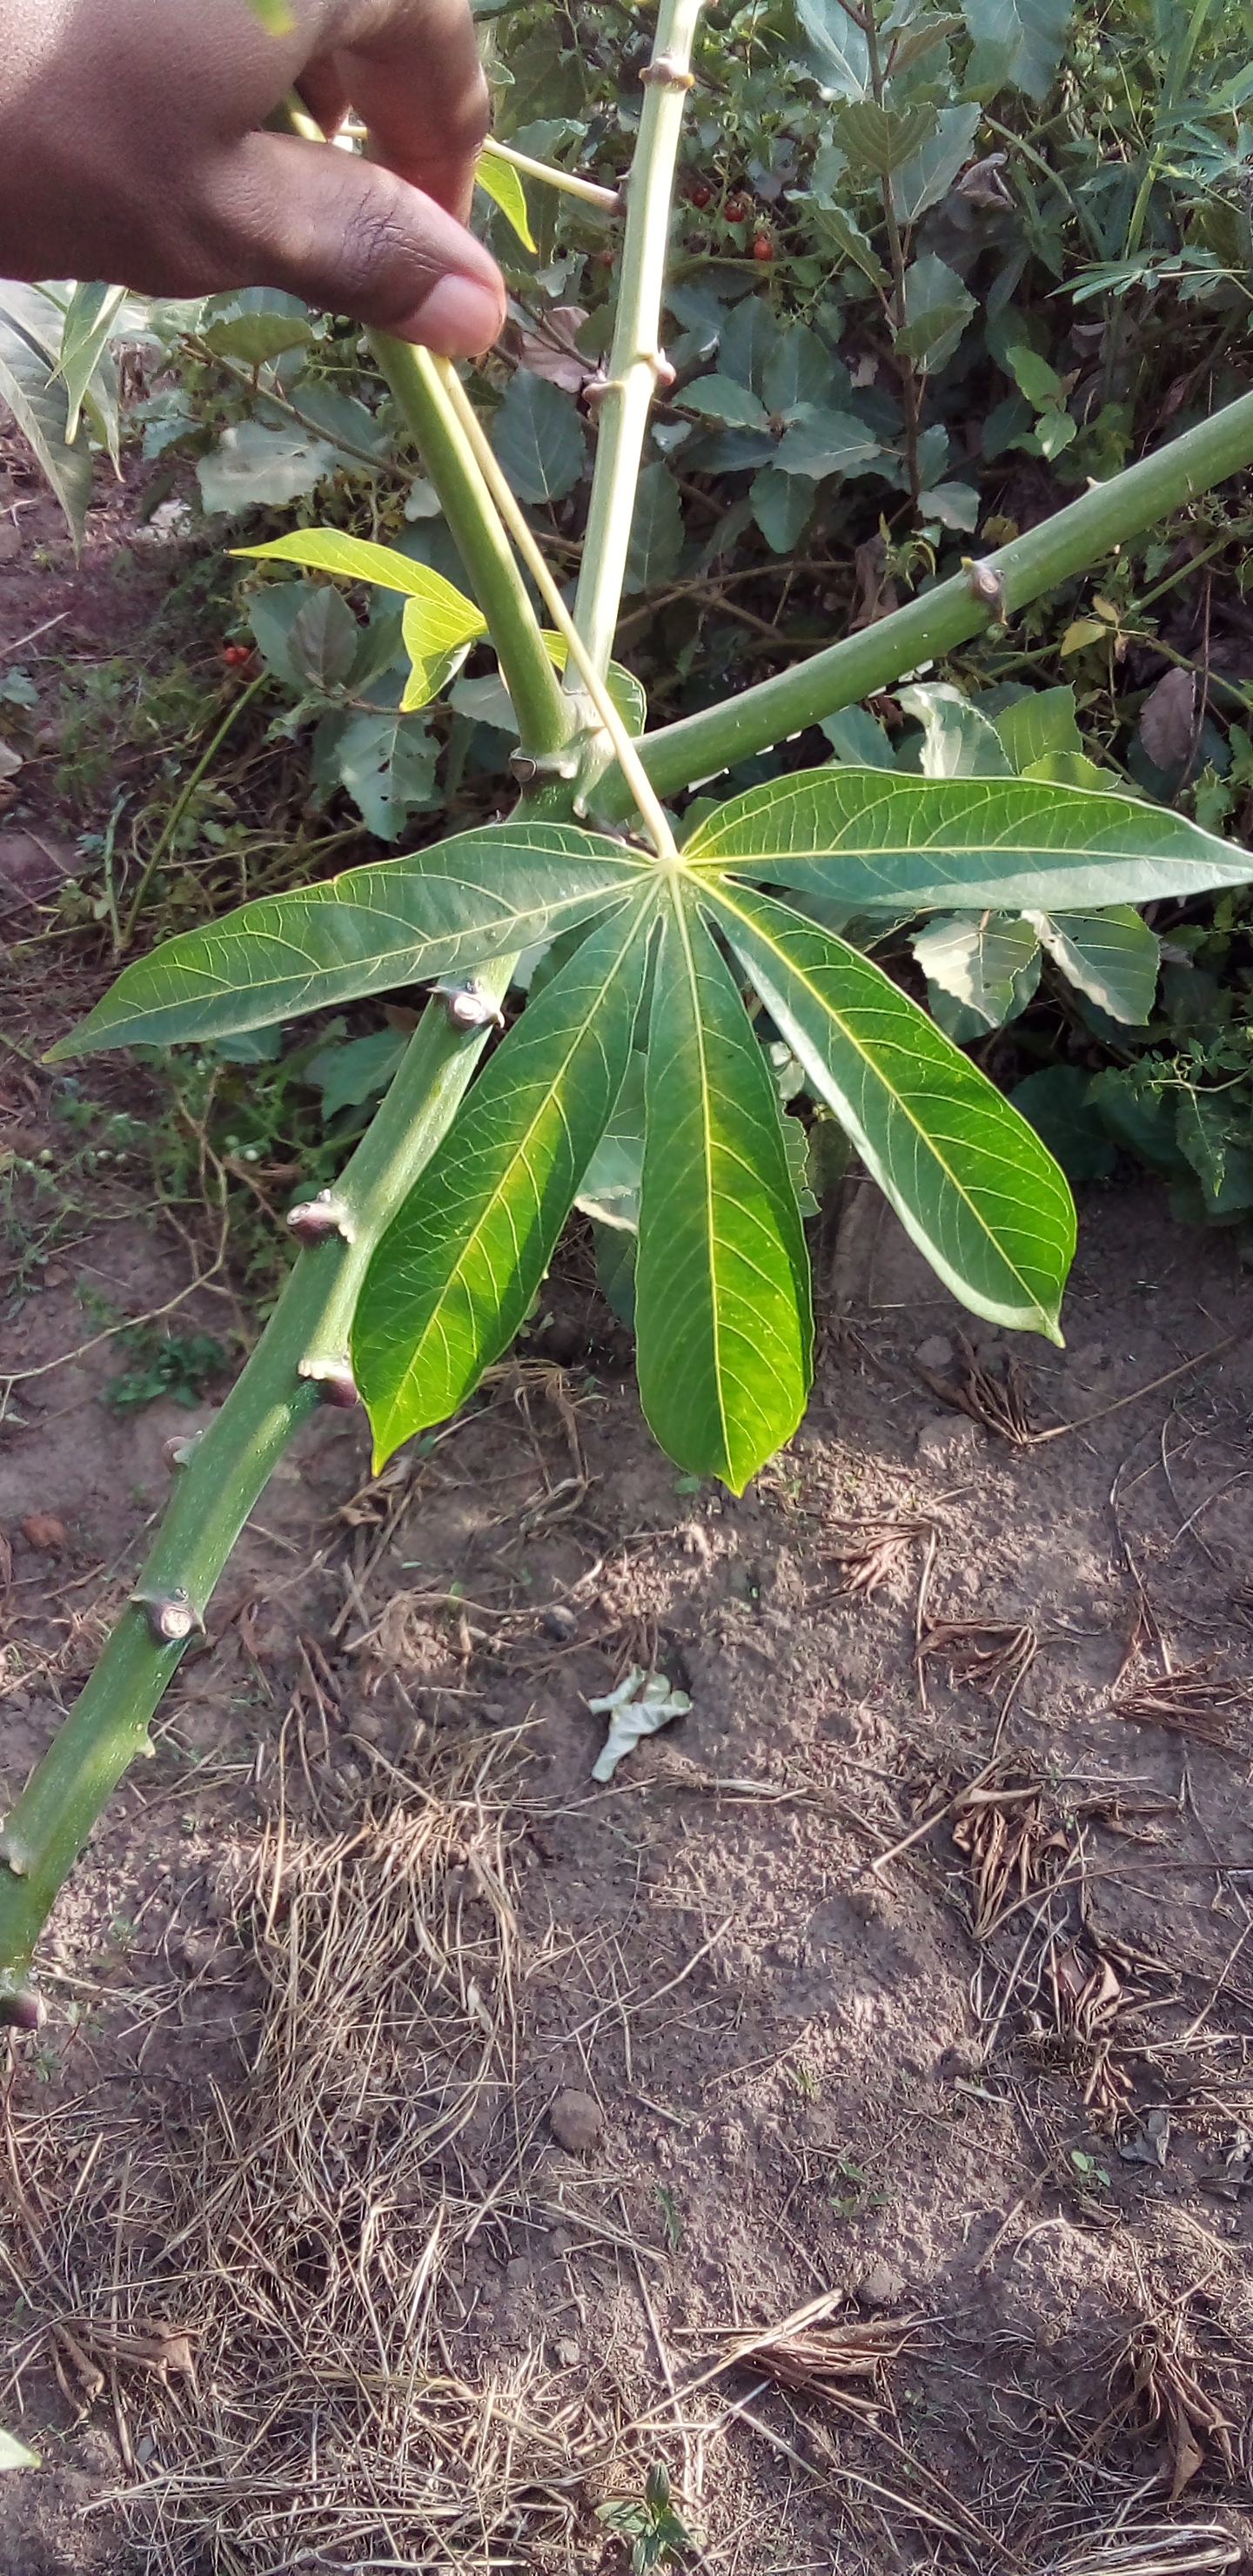
Label: healthy